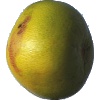
Label: pomelo_sweetie